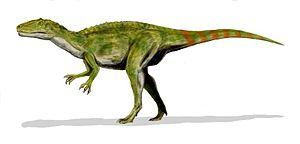
La liste des genres de dinosaures recense tous les genres qui ont été inclus dans le super-ordre Dinosauria à l'exception de la classe Aves et des termes à usage uniquement vernaculaire. La liste inclut tous les genres communément acceptés, mais aussi ceux considérés comme invalides, douteux, ou qui n'ont pas été formellement publiés, ainsi que les synonymes plus récents de noms plus établis et les genres qui ne sont plus considérés comme des dinosaures. De nombreux noms ont été reclassifiés, qu'il s'agisse d'oiseaux, de crocodiles ou encore de bois pétrifié. Cette liste contient 1513 noms, dont environ 1190 sont considérés comme soit valides, soit nomen dubium.
Fukuiraptor est un genre éteint de dinosaures théropodes appartenant des Megaraptora. Ce théropode de taille moyenne a été trouvé au Japon.
Les Megaraptora sont un groupe de dinosaures théropodes appartenant sans doute à la lignée des coelurosauriens, dont la position phylogénétique exacte est controversée.